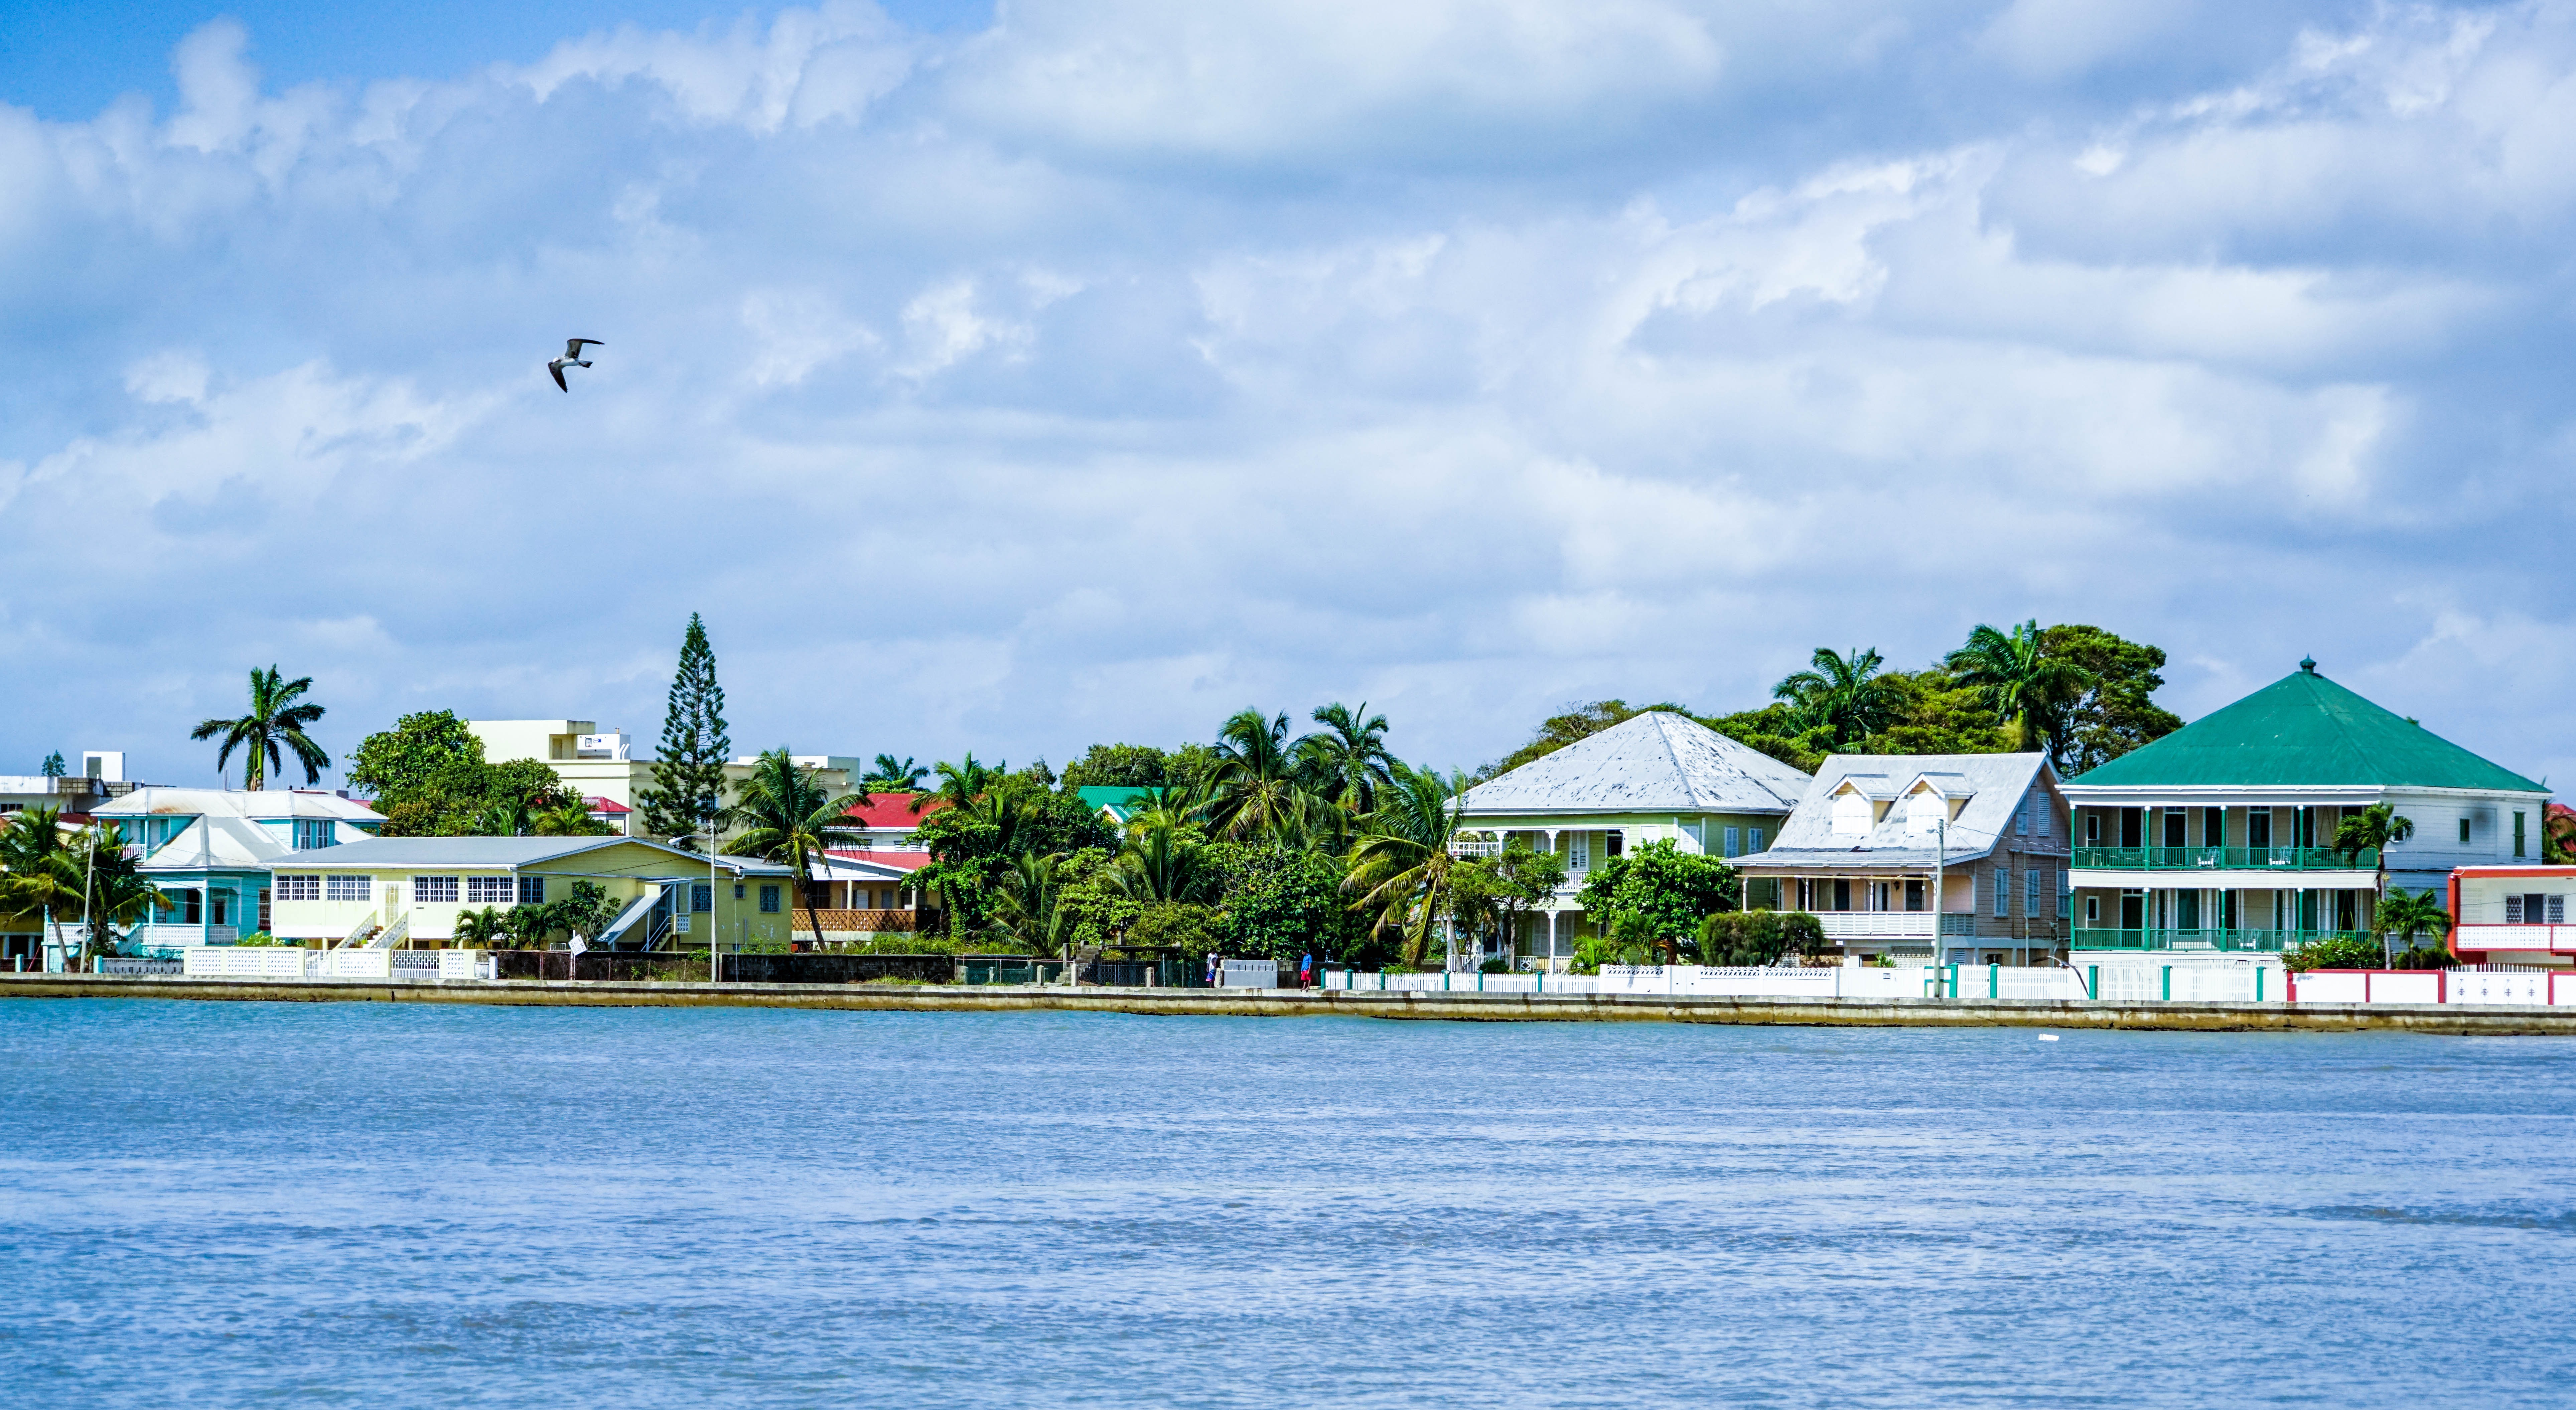
beach, sea, coast, water, nature, ocean, dock, architecture, sky, walkway, vacation, tourist, travel, tropical, bay, island, blue, marina, port, tourism, body of water, clouds, resort, caribbean, central america, belize, belize city